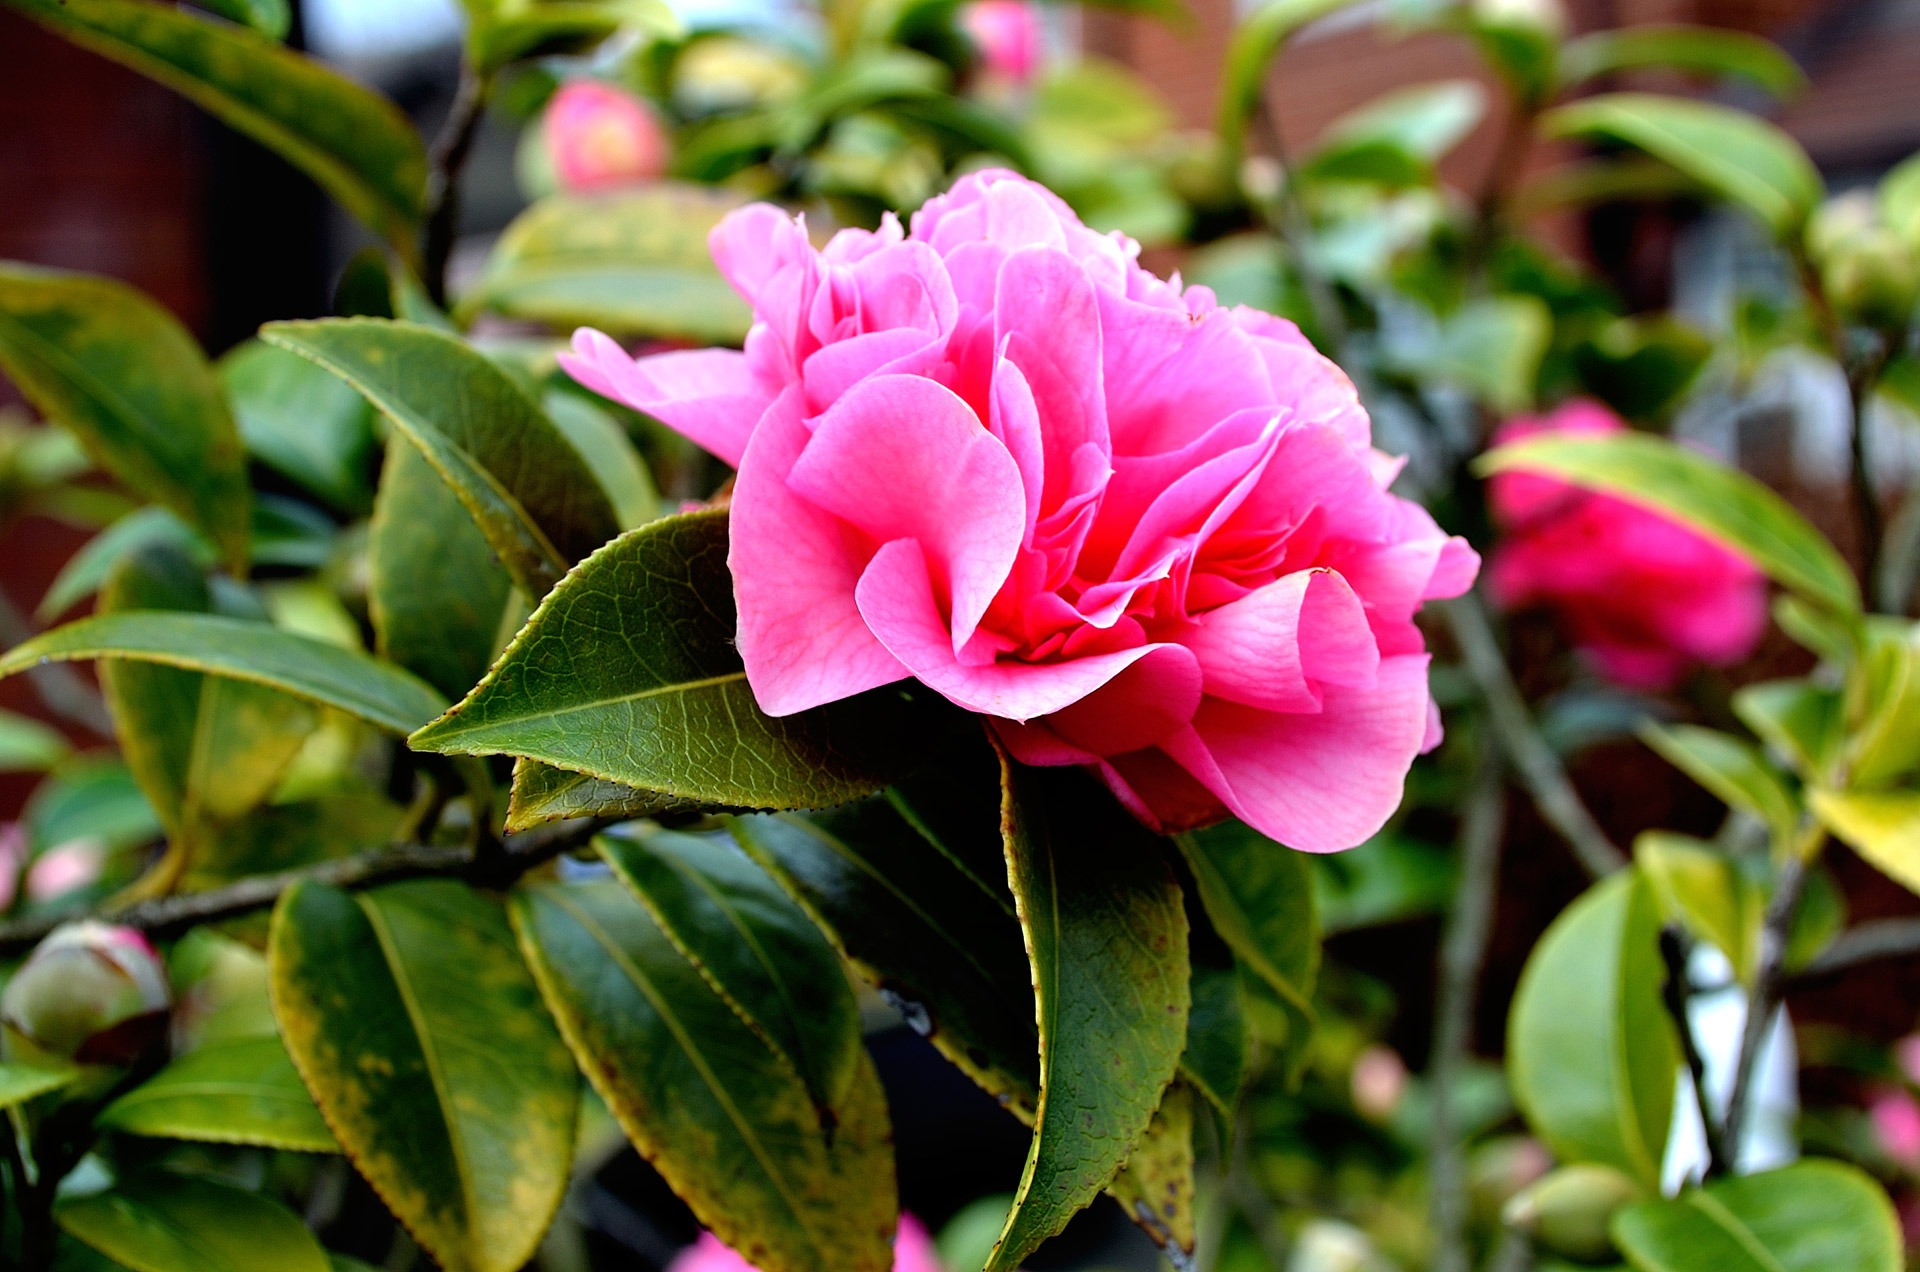
nature, blossom, plant, leaf, flower, petal, love, gift, decoration, macro, botany, flora, season, plants, ornament, flowers, background, shrub, day, camellia, macro photography, theaceae, flowering plant, land plant, camellia sasanqua, japanese camellia, valentine's